Giuseppe Modugno

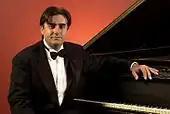
Giuseppe Fausto Modugno

Giuseppe Modugno

He has won seven national competitions and two international competitions as soloist and as duettist. He has enjoyed success both as a soloist and playing with an orchestra, and he habitually plays in the major concert halls in Italy and abroad. He has recorded for the RAI broadcasting company and has been on tours to Russia, Germany, Spain, the United States, Japan and other countries, playing in prestigious venues and major concert halls. Since 2001 he has been regularly invited by the University of California to give Master classes and concerts both as a soloist and with chamber ensembles.